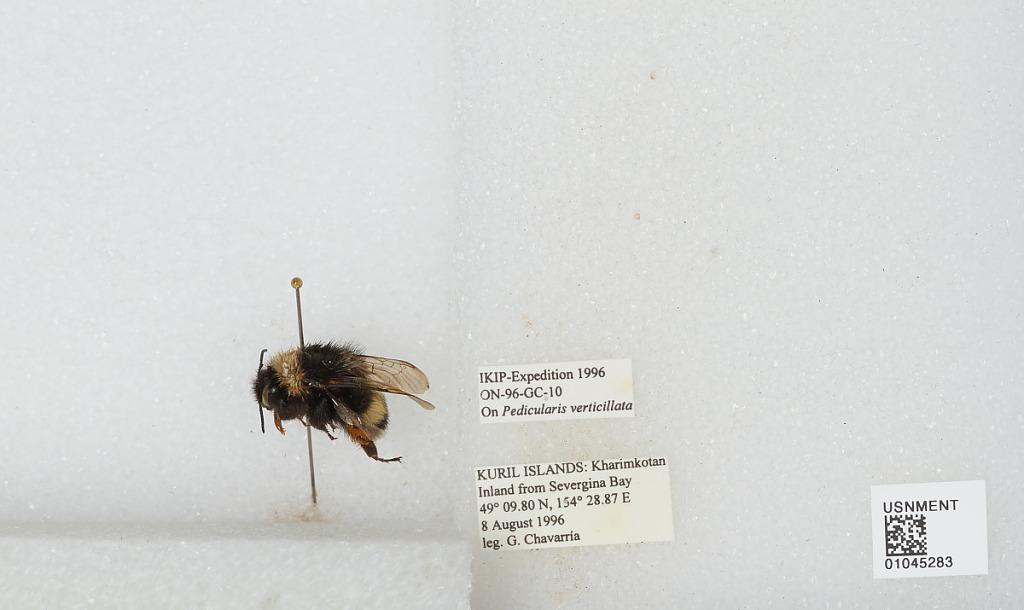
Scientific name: Bombus sp.
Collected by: G. Chavarria
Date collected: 1996-8-8
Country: Russia
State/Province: Sakhalin
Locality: Kuril Islands, Kharimkotan Island, inland from Severgina Bay
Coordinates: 49.1633, 154.481